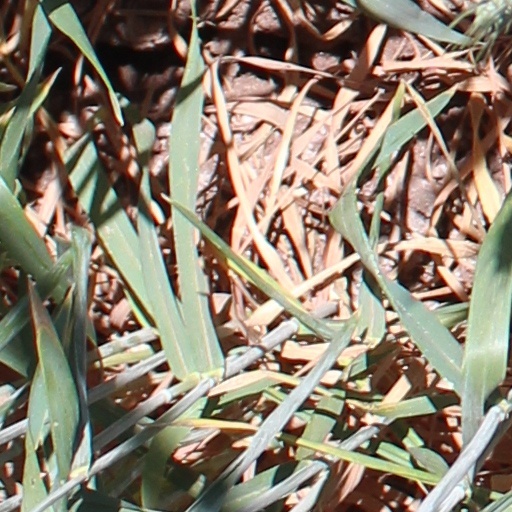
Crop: wheat